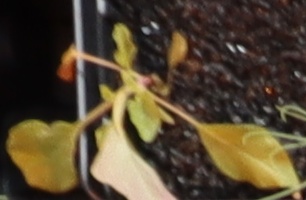
Label: Redroot Pigweed